The Ethics of Immigration

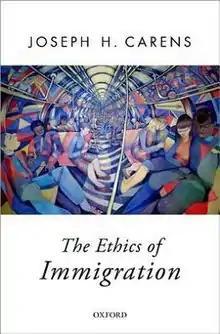
First edition cover

The Ethics of Immigration is a September 2013 book by the philosopher Joseph Carens.